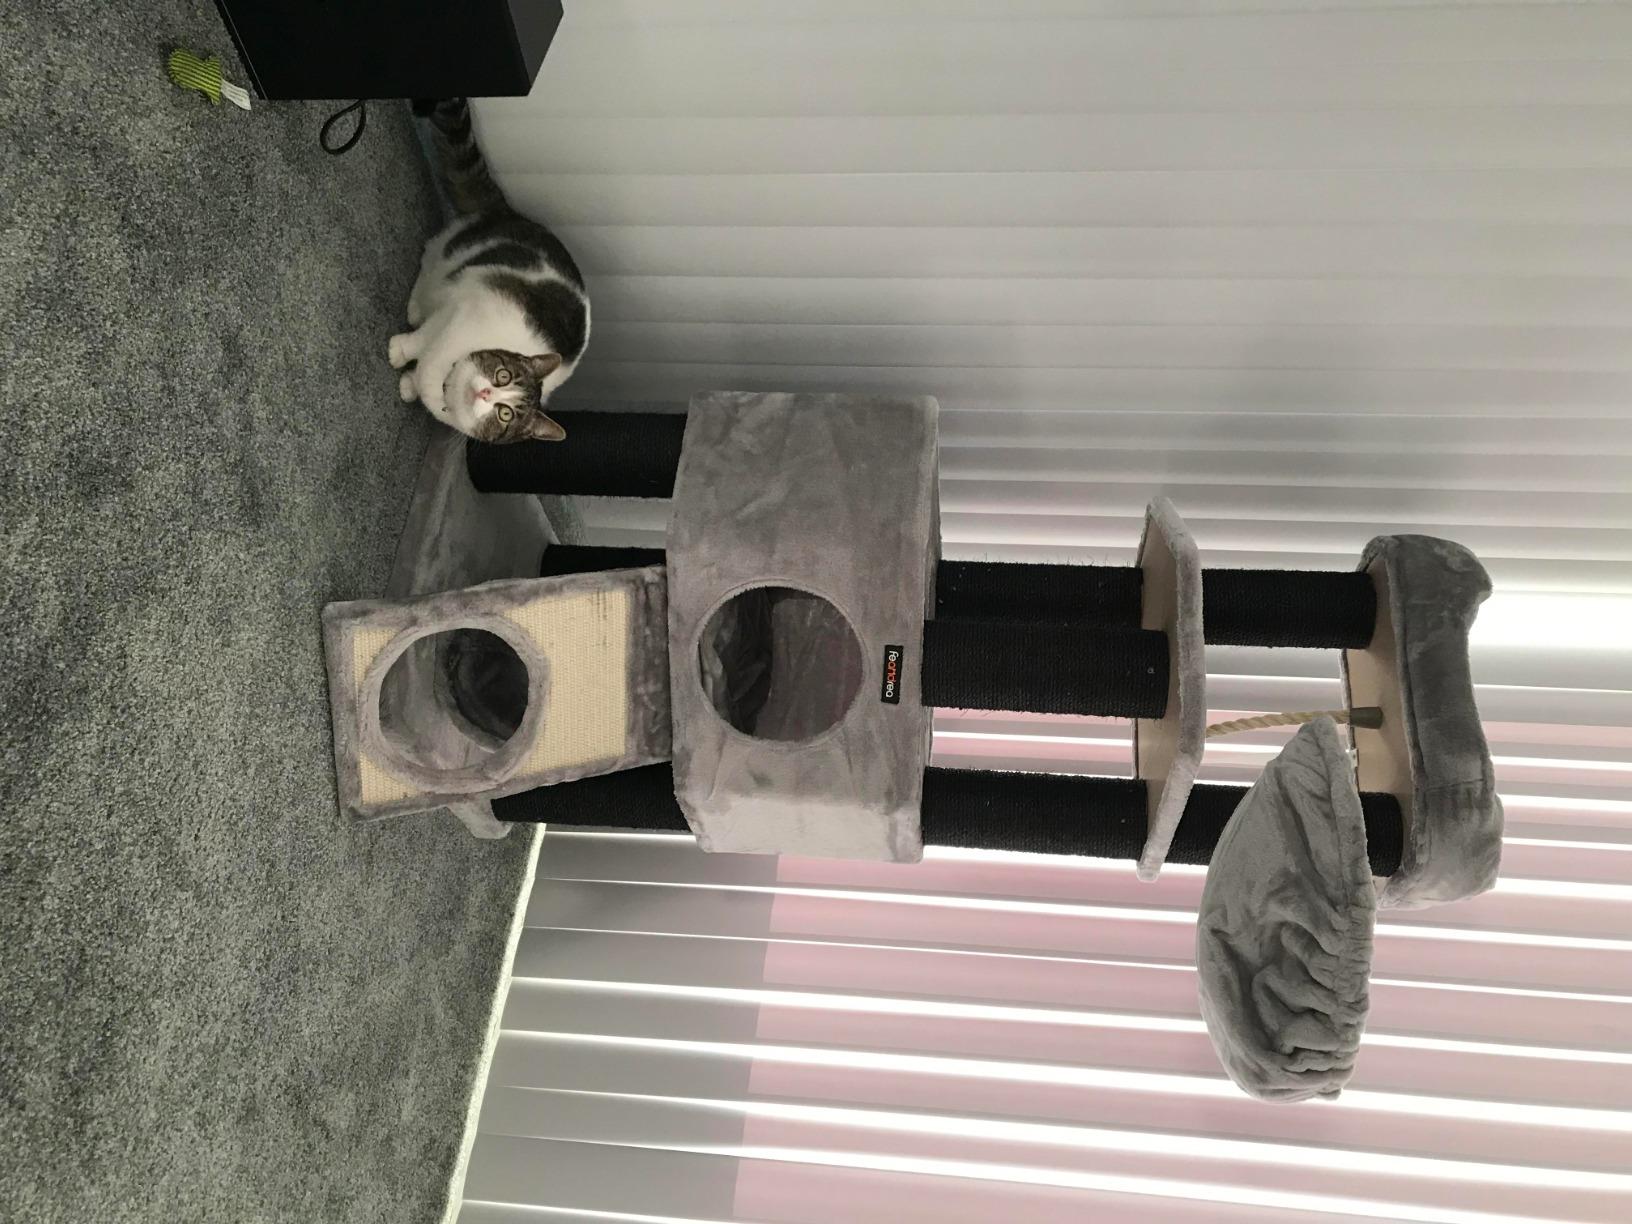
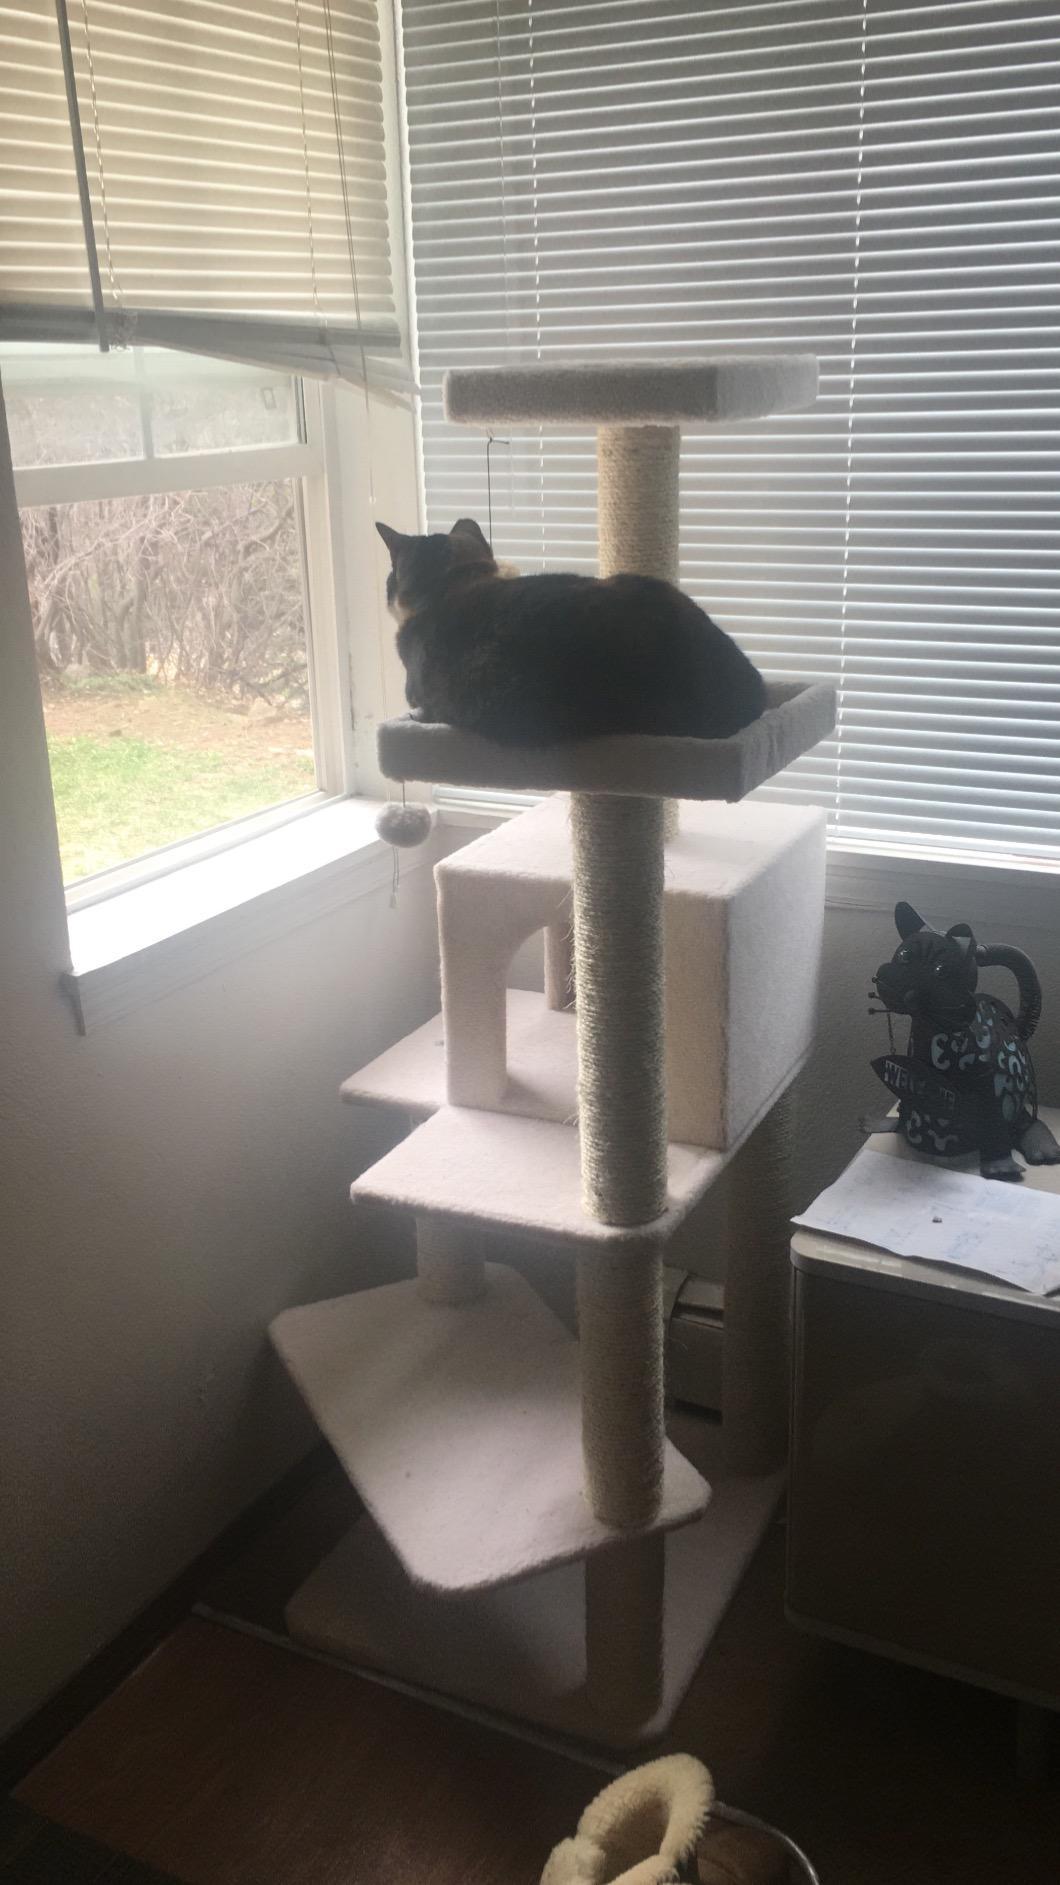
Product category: items_cat tree
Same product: no